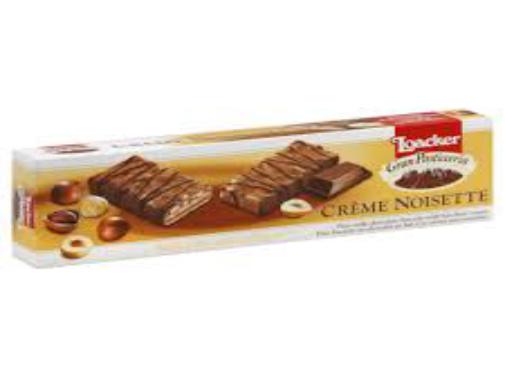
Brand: Loacker
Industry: Food